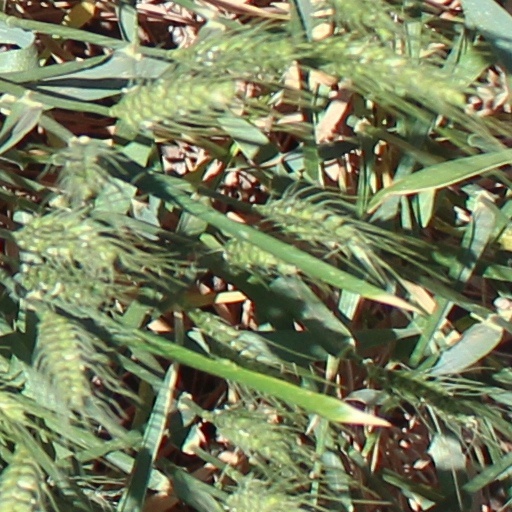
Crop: wheat